Culture of Spain

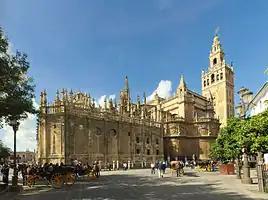
Cathedral of Saint Mary of the See in Sevilla.

About 56% of Spaniards identify as belonging to the Roman Catholic religion; 3% identify with another religious faith, and about 39% as non-religious.